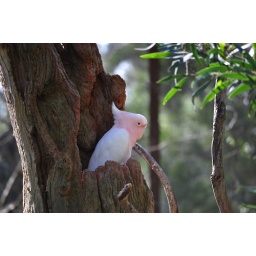
APAD 5th March,2010. To be sitting is great. To be sitting in a tree chilling like a cockatoo is just wicked.